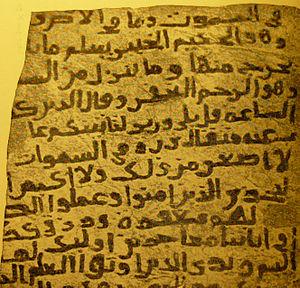
Xylogravure égyptienne de la 34e sourate (verset) du Coran
La technique de l'imprimerie à caractères mobiles est utilisée en Extrême-Orient depuis le XIᵉ siècle, avec l'invention de Bi Sheng de caractères en argile. Elle évolue ensuite vers des caractères en métal, plus résistants. Son arrivée en Europe coïncide avec l'invention de la presse par Johannes Gutenberg vers 1454 et fut accueillie dans le monde arabo-musulman, où la copie de manuscrits occupait une place fondamentale, à la fois religieuse, culturelle et économique, soit avec une grande indifférence, soit avec hostilité. Le premier développement des impressions en langue et caractères arabes se fit donc en Europe occidentale, et dans l'Empire ottoman cette technique ne fut longtemps utilisée que par les non-musulmans.
L'imprimerie est un ensemble de techniques permettant la reproduction en grande quantité, sur support matériel, d'écrits et d'illustrations, cela afin d'en permettre une distribution de masse. Généralement, on utilise des supports plans et la matière la plus utilisée est le papier ou le textile.
Cet article établit la chronologie de l'histoire de la presse à travers le monde, depuis l'Antiquité jusqu'à nos jours.